Giant Robo: The Day the Earth Stood Still

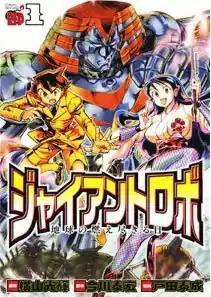
"The Day the Earth Burned Volume 1"

In commemoration of "Giant Robo"s 40th anniversary, Imagawa began scripting . The manga, illustrated by Yasunari Toda, was serialized in Akita Shoten's "Champion Red" between September 2006 and January 2011. It chronicles Daisaku's involvement in a three-way battle between the IPO, the Magnificent Ten and the Murasame Clan. "The Day the Earth Burned" follows the general tone and style of the OVA, but takes place in a reality separate from that of the OVA; "The Day the Earth Burned" explores what the OVA did not: the true nature of the GR Project and the true leader of Big Fire, Big Fire himself.